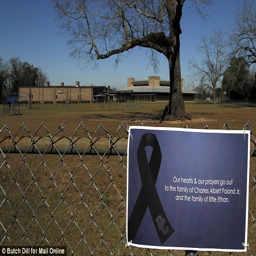
signs are posted along the fence outside the elementary school to support person and family